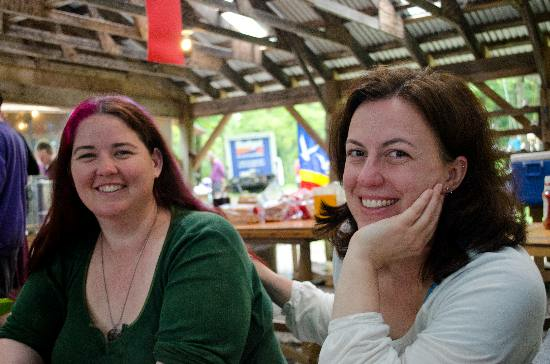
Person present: Yes